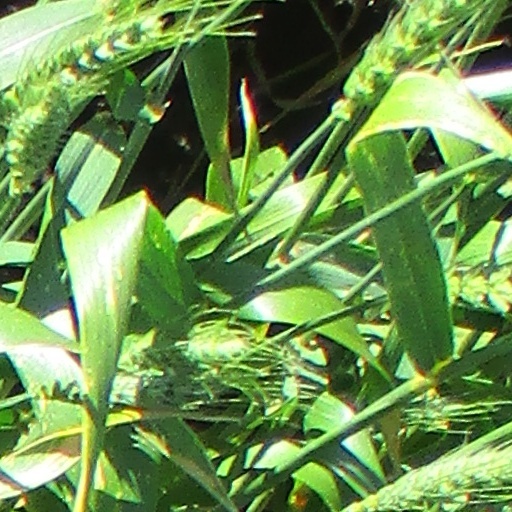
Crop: wheat